Gravesend (film)

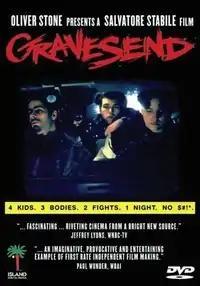
DVD release cover

Gravesend is a 1996 crime drama film directed by Salvatore Stabile.